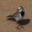
Label: bird